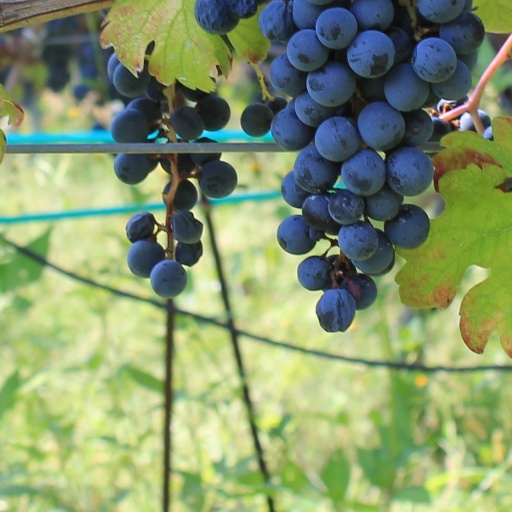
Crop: grape